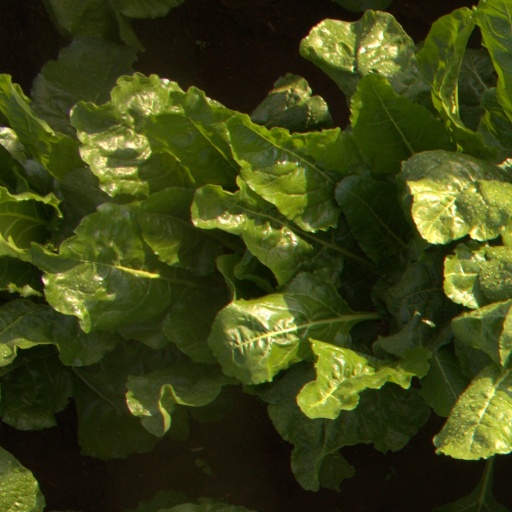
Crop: sugar beet